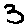
Label: 3